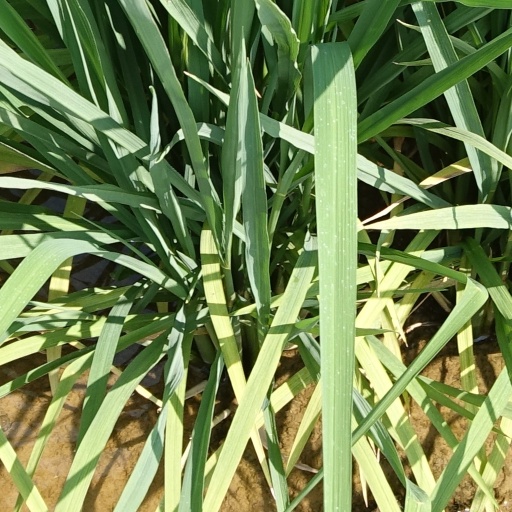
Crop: rice